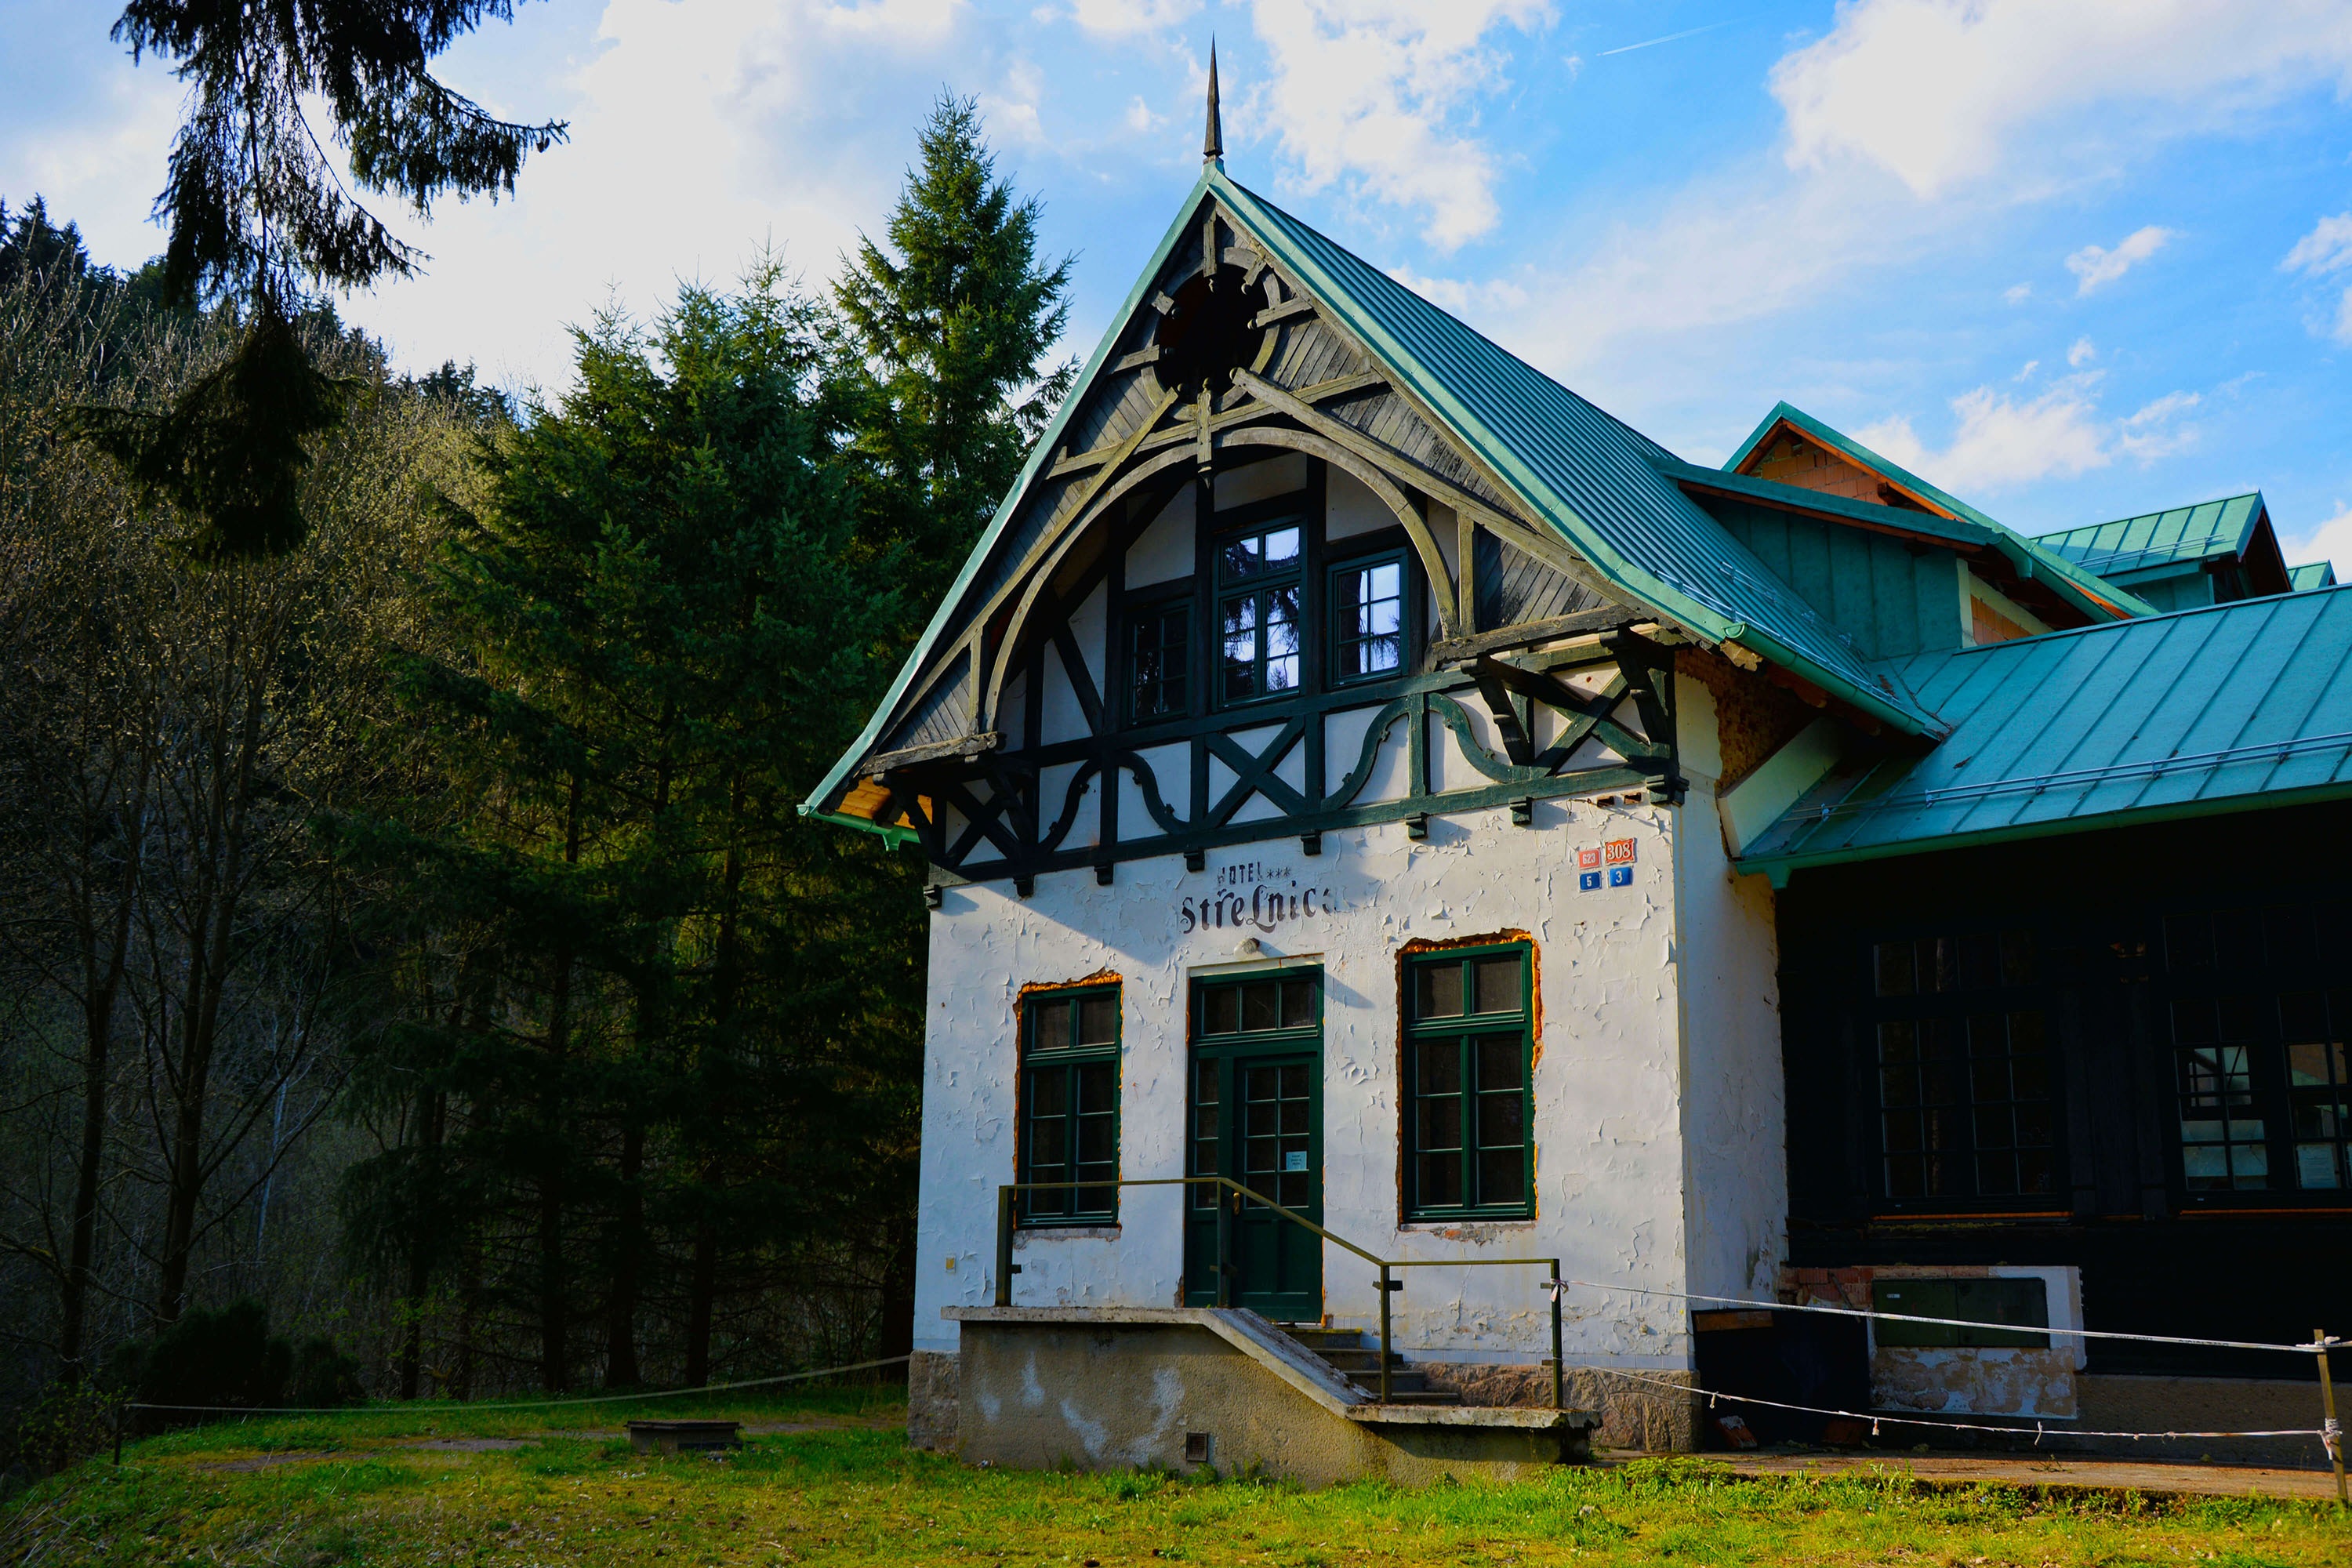
forest, house, building, home, hut, shack, cottage, chapel, estate, log cabin, nobody, rural area